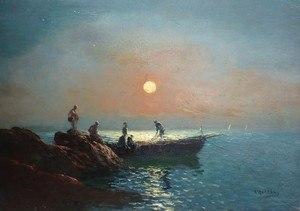
Huile sur panneau signée en bas à droite - 25 x 40 cm
Louis Nattero est un peintre marseillais dont l’œuvre, brève, débute à la fin du XIXᵉ siècle, pour s’arrêter violemment, un jour d’automne 1915.